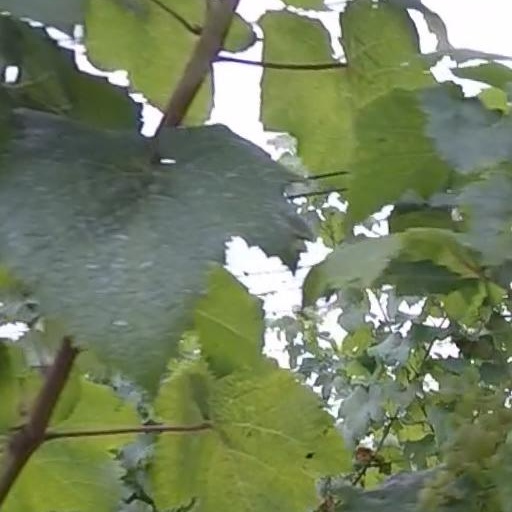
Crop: grape